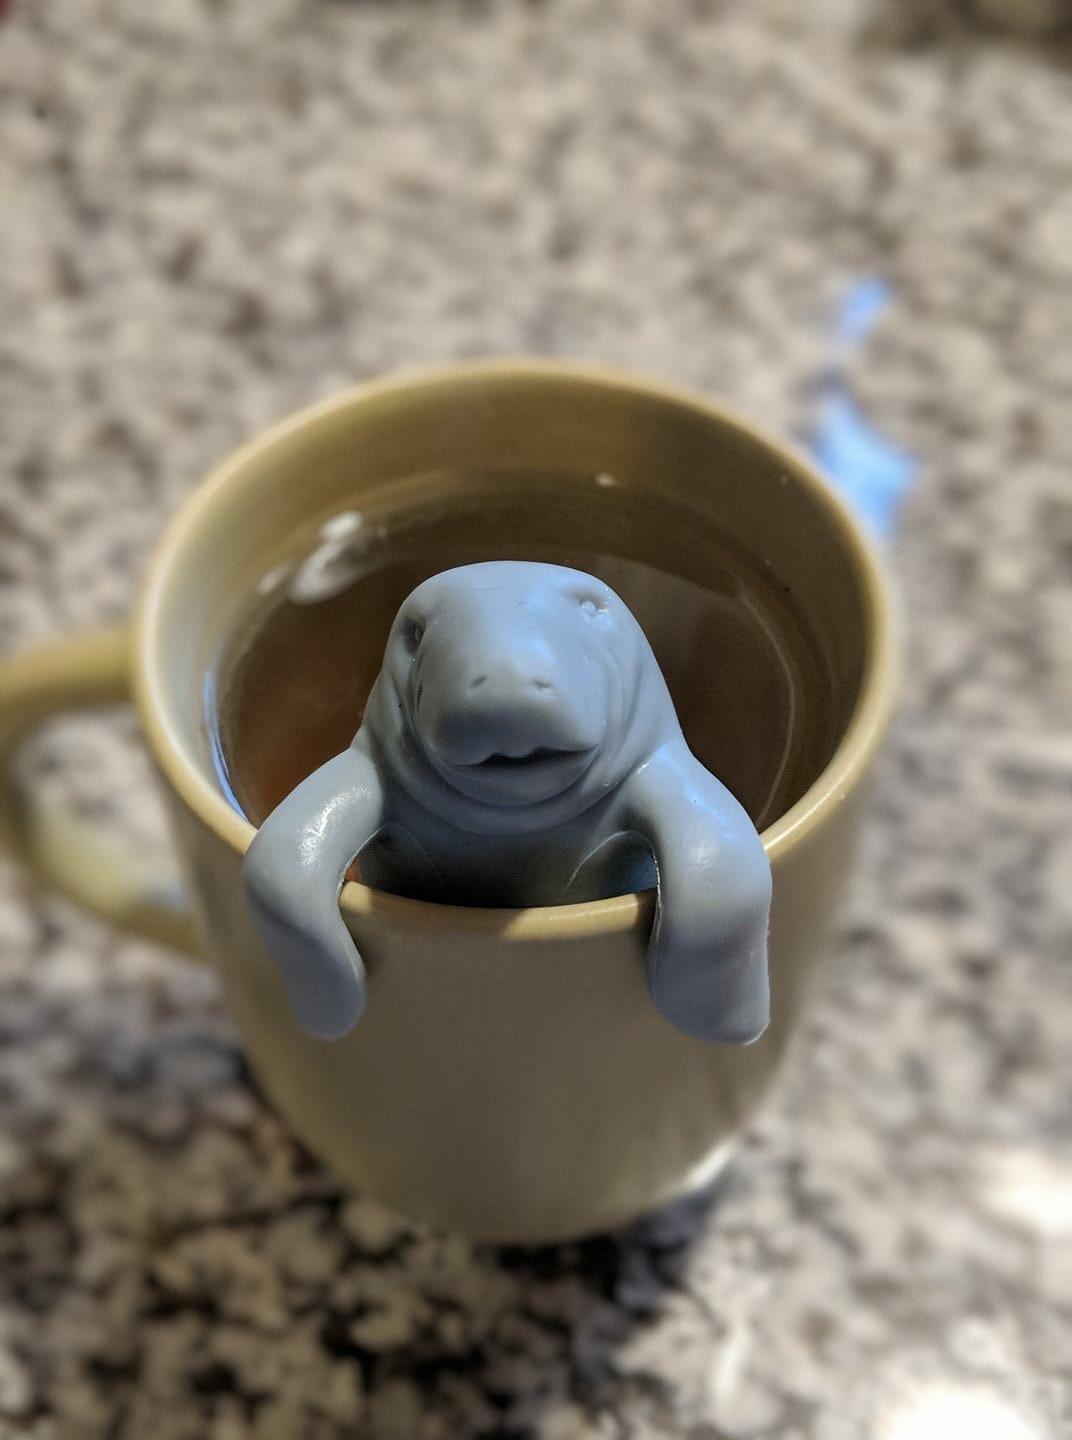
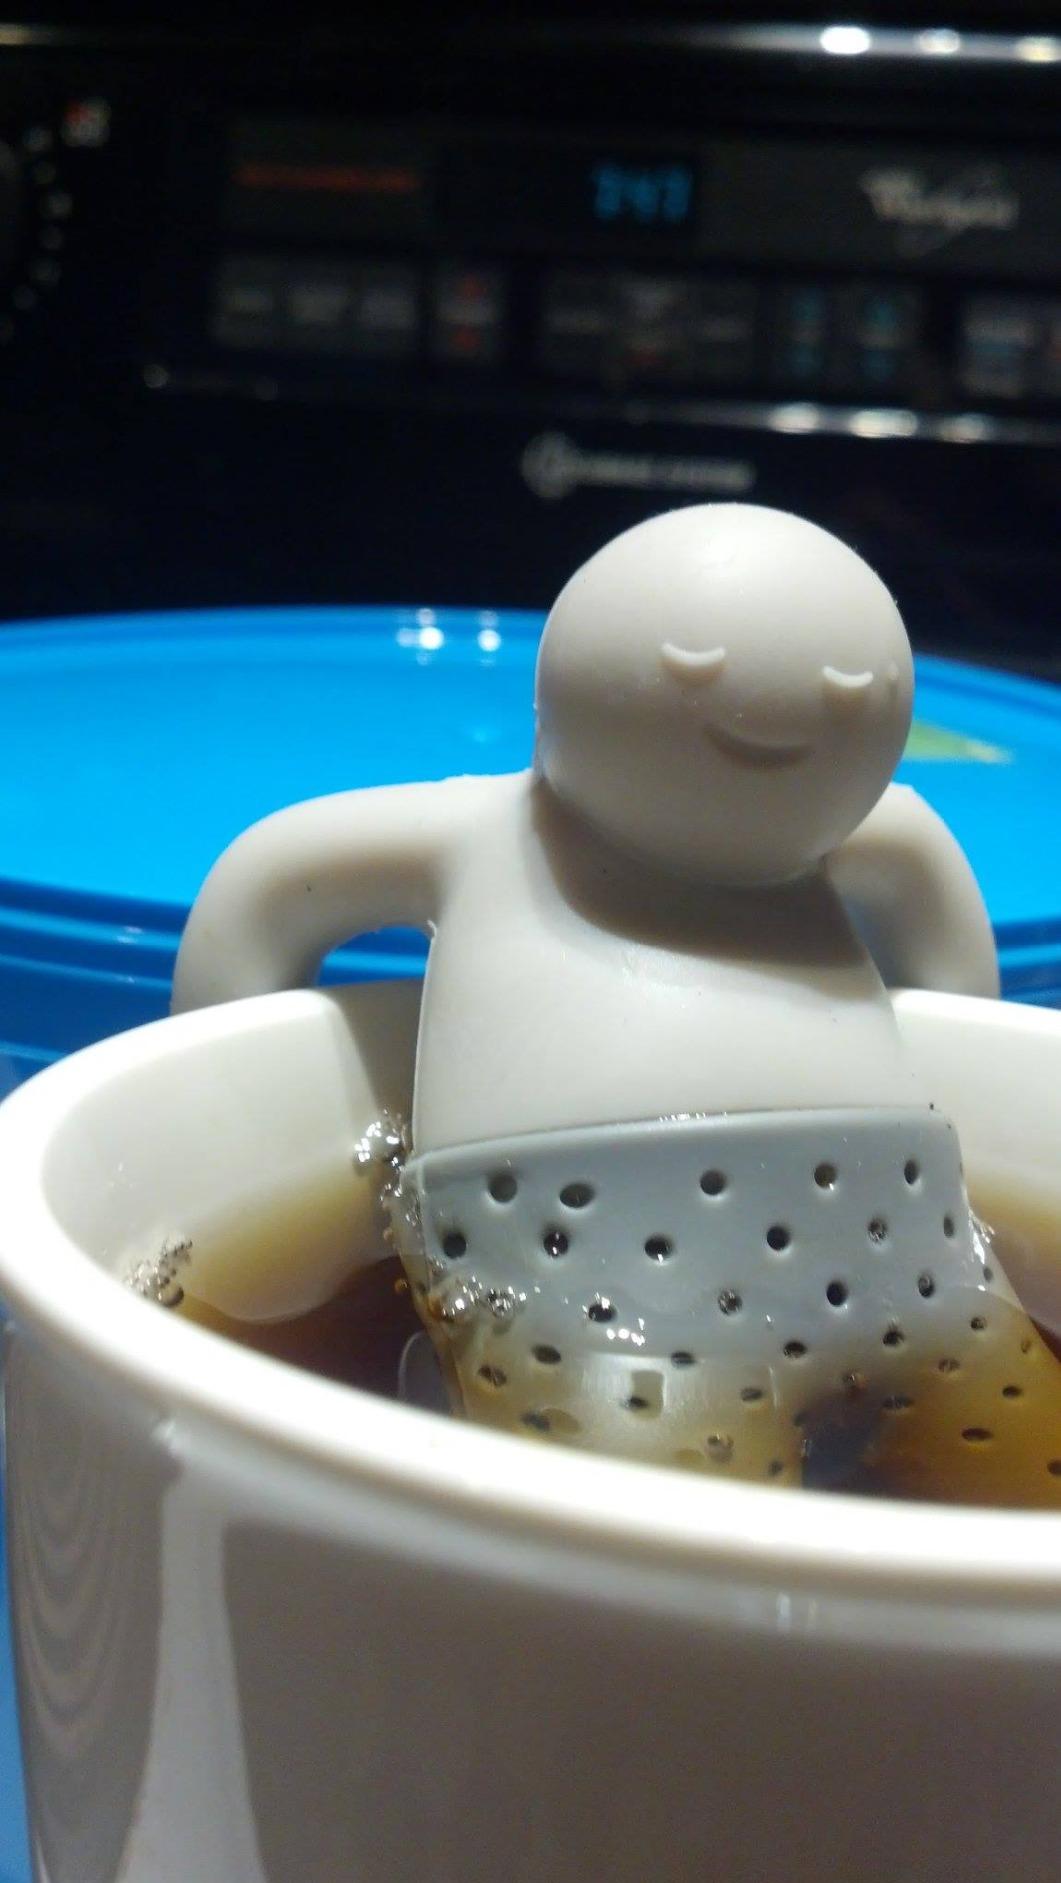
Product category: items_tea
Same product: no